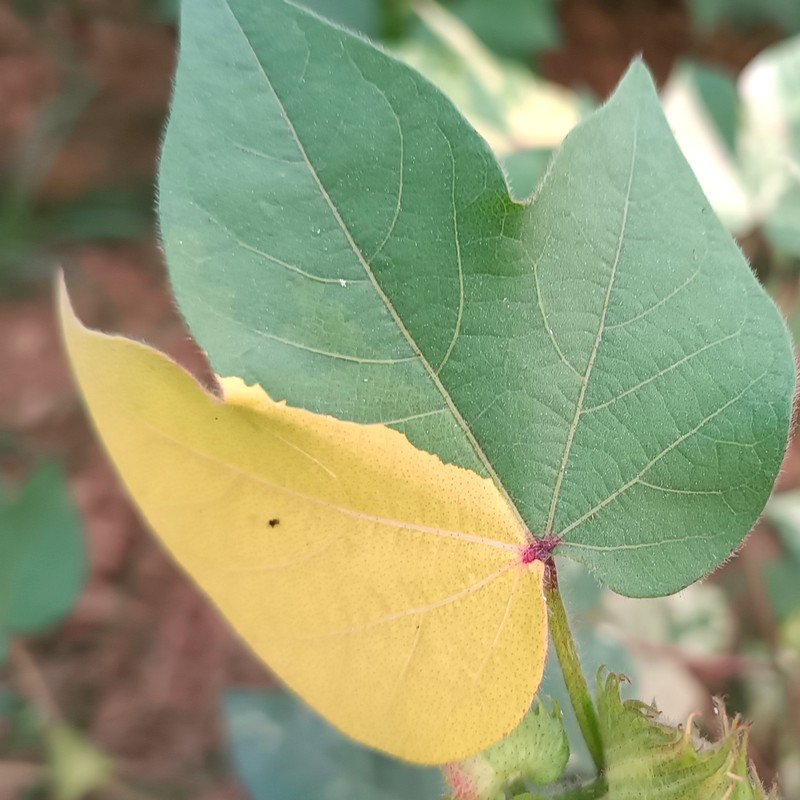
Label: Leaf Variegation